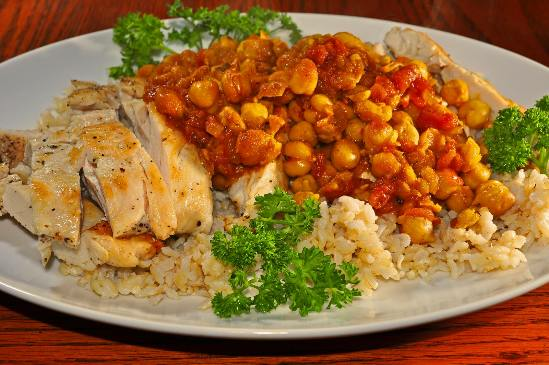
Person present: No